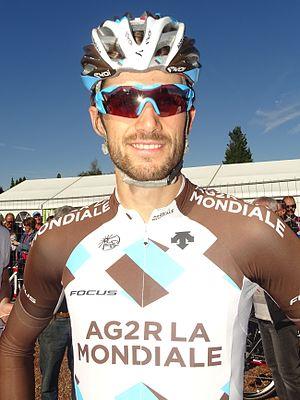
Reportage réalisé le dimanche 20 septembre à l'occasion du départ et de l'arrivée du Grand Prix d'Isbergues 2015 à Isbergues, Nord-Pas-de-Calais, France.
Ben Gastauer est un coureur cycliste luxembourgeois, membre de l'équipe AG2R La Mondiale. Professionnel depuis 2010, son palmarès comporte une victoire au Tour du Haut-Var 2015.